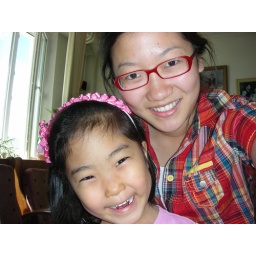
2nd generation LEE YUH KYUNG and me...i bought this red shirt in mongolia :)